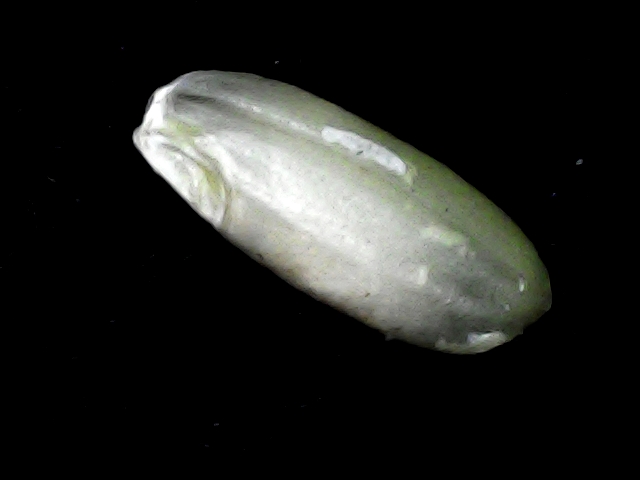
Rice variety: BD51